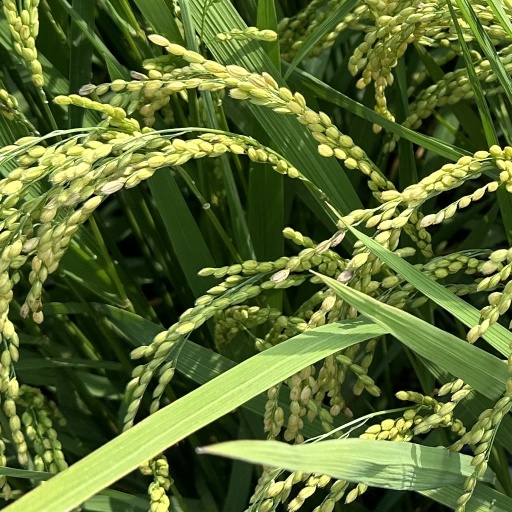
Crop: rice